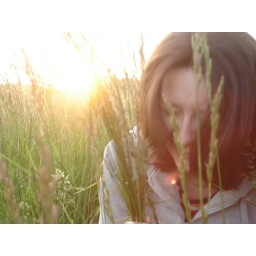
A girl in the grass